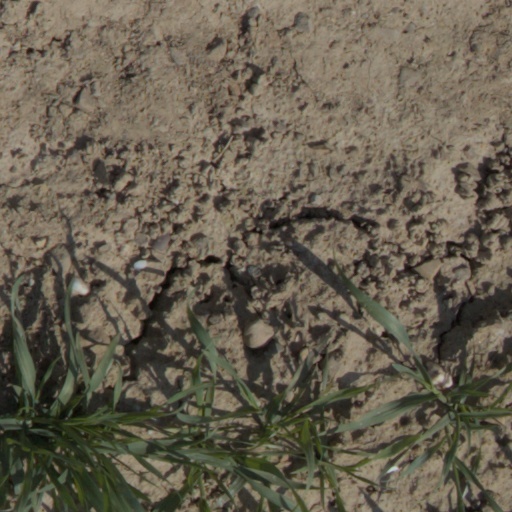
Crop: wheat